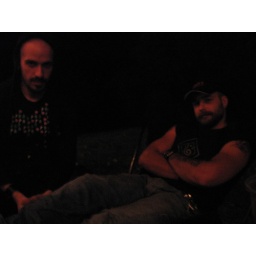
Men in black at a white party